Scotland County, North Carolina

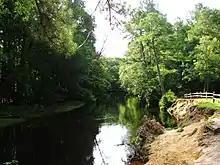
The Lumber River at Chalk Banks near Wagram

Located within the southeastern portion of the state of North Carolina, Scotland County rests at the border between the Coastal Plain and Piedmont regions. It is bordered by Hoke, Moore, Robeson, and Richmond counties, and Marlboro County in the state of South Carolina. According to the U.S. Census Bureau, the county has a total area of , of which is land and (0.46%) is water. It is the smallest North Carolina county by area. The elevation above sea level is .